Ragnar Stefánsson

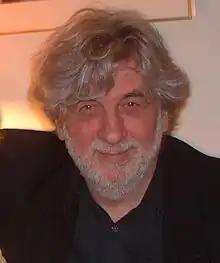
Ragnar Stefánsson in January 2000

Ragnar Stefánsson (14 August 1938 – 25 June 2024) was an Icelandic seismologist and a professor at the University of Akureyri. For 38 years he was the head of the Geophysics Department of the Icelandic Meteorological Office. As an author, he has been collected by libraries worldwide.